King of Hanover

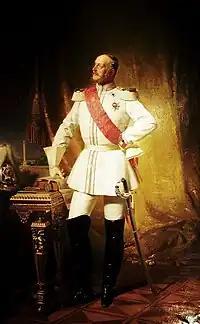
Last to reign George V 18 November 1851 – 20 September 1866

The King of Hanover was the official title of the head of state and hereditary ruler of the Kingdom of Hanover, beginning with the proclamation of King George III of the United Kingdom, as "King of Hanover" during the Congress of Vienna, on 12 October 1814 at Vienna, and ending with the kingdom's annexation by Prussia on 20 September 1866.